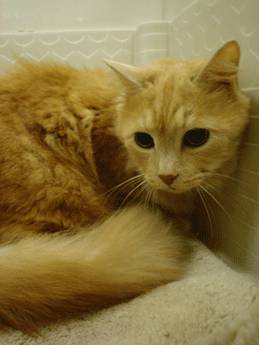
Label: cat